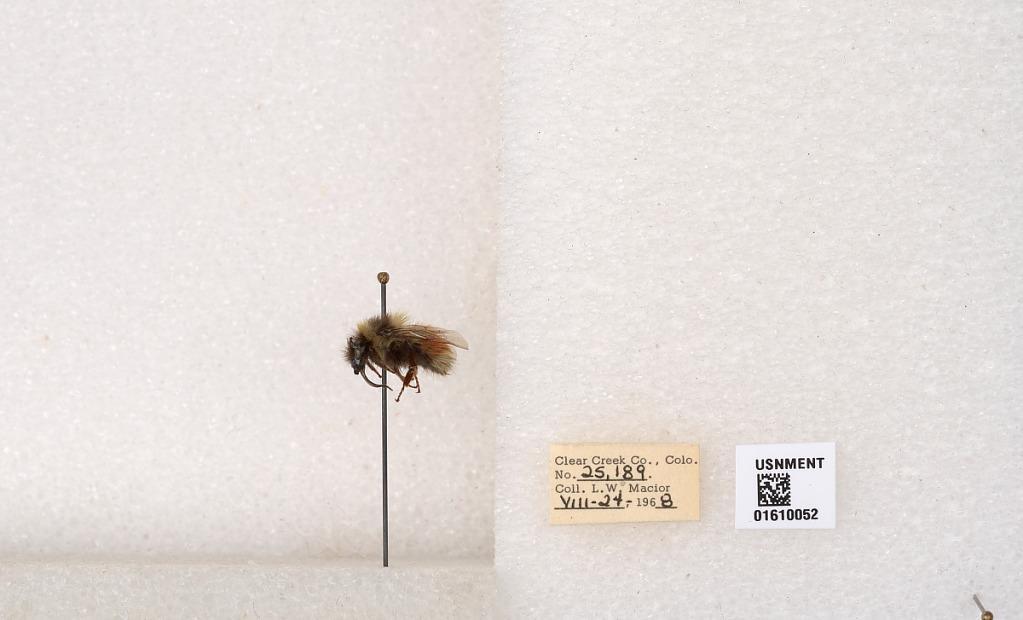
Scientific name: Bombus (Pyrobombus) sylvicola Kirby
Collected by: L. Macior
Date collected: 1968-8-24
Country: United States
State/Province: Colorado
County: Clear Creek
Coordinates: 39.6891, -105.644